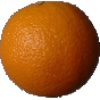
Label: orange